Silvia Derbez

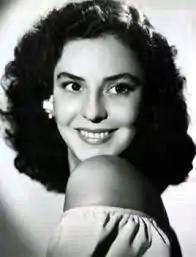

Lucille Silvia Derbez Amézquita, better known as Silvia Derbez (March 8, 1932 – April 6, 2002) was a Mexican film and television actress. She was the lead actress in the first telenovela produced in Mexico, "Senda Prohibida".